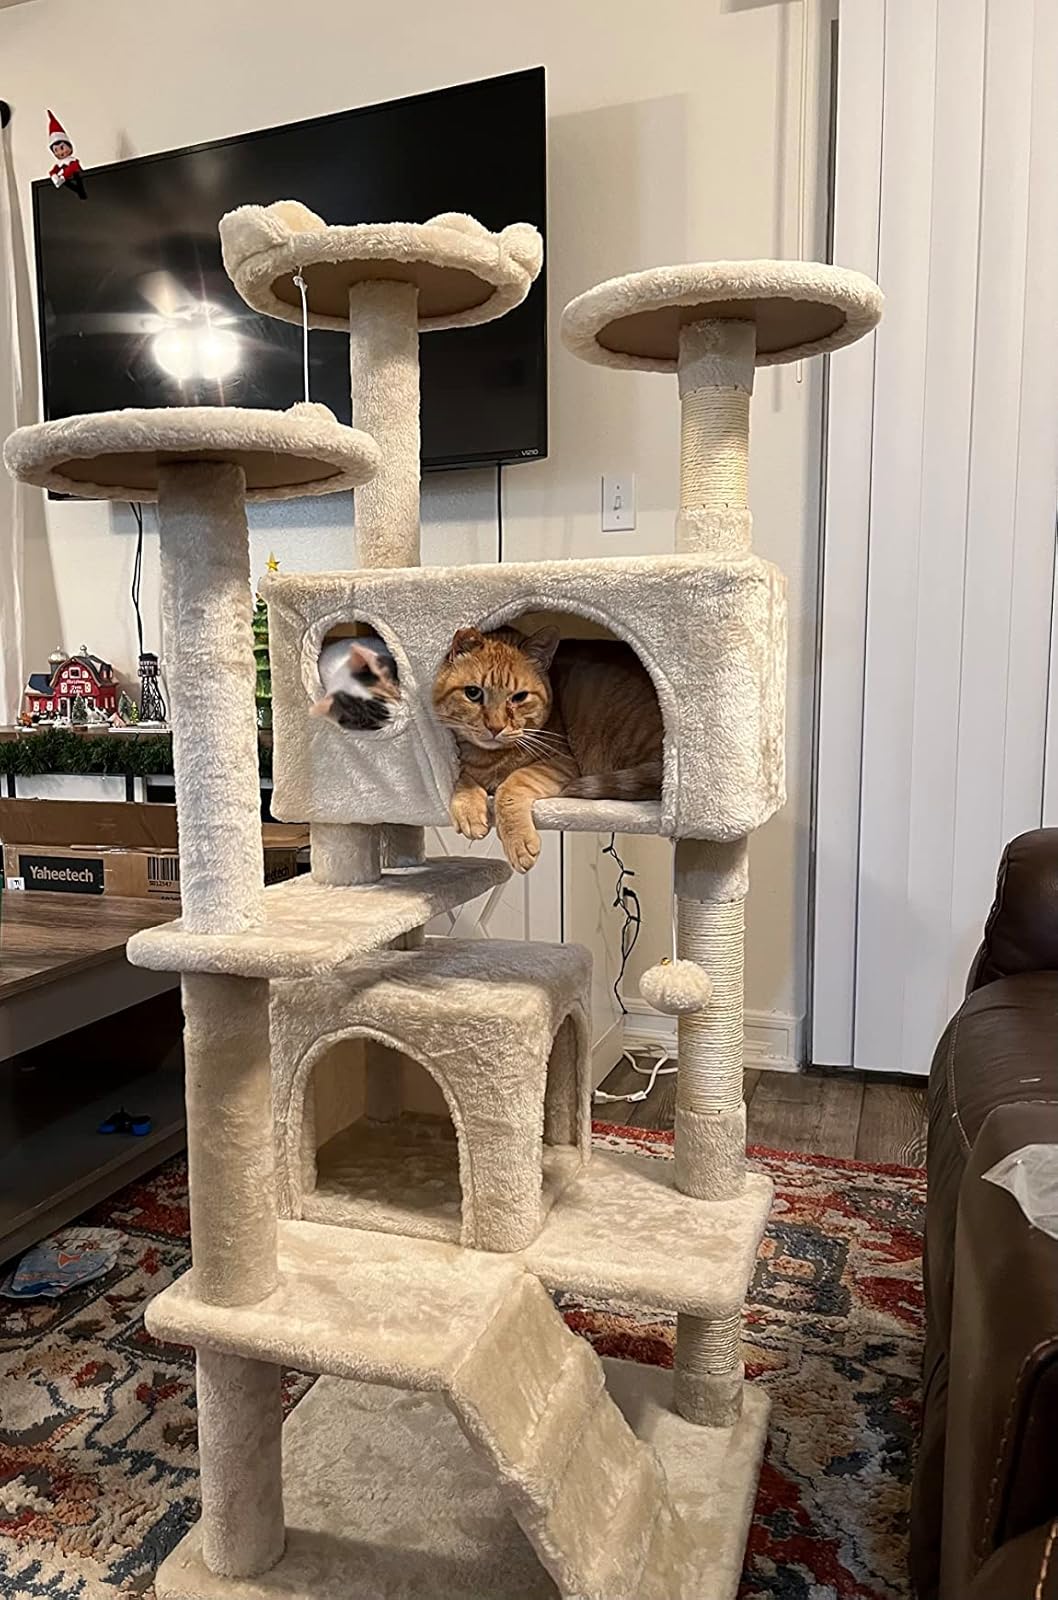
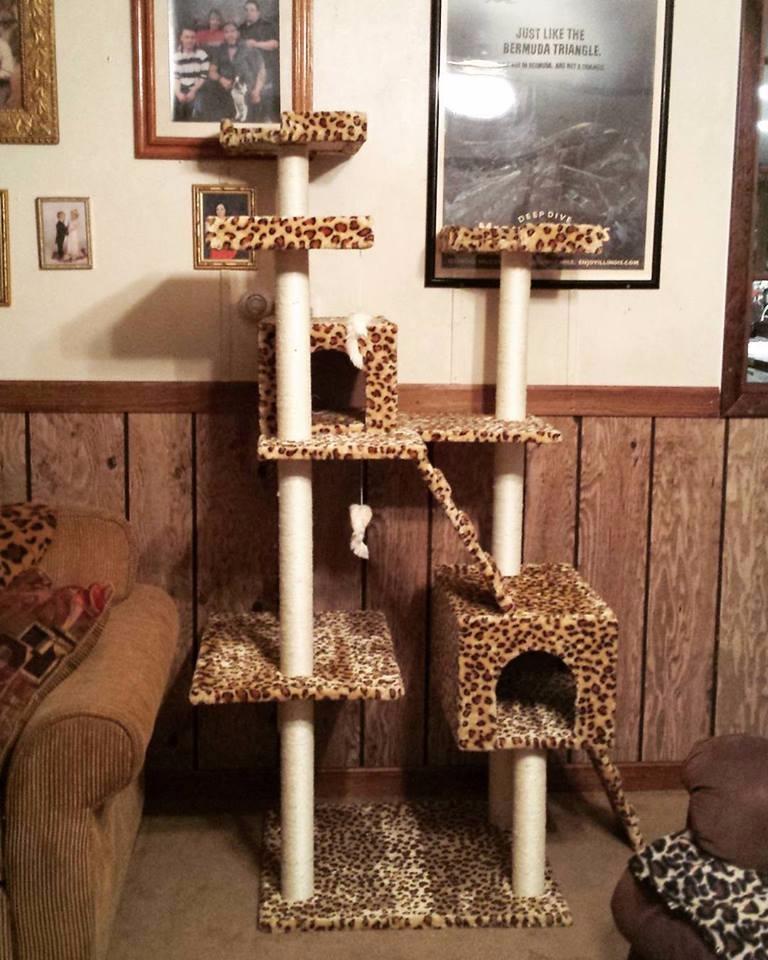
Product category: items_cat tree
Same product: no